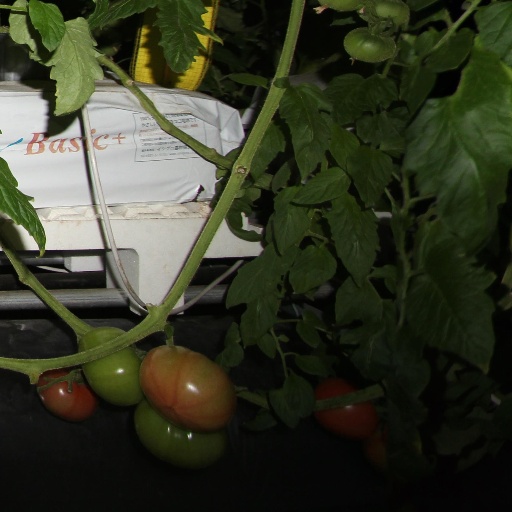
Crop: tomato